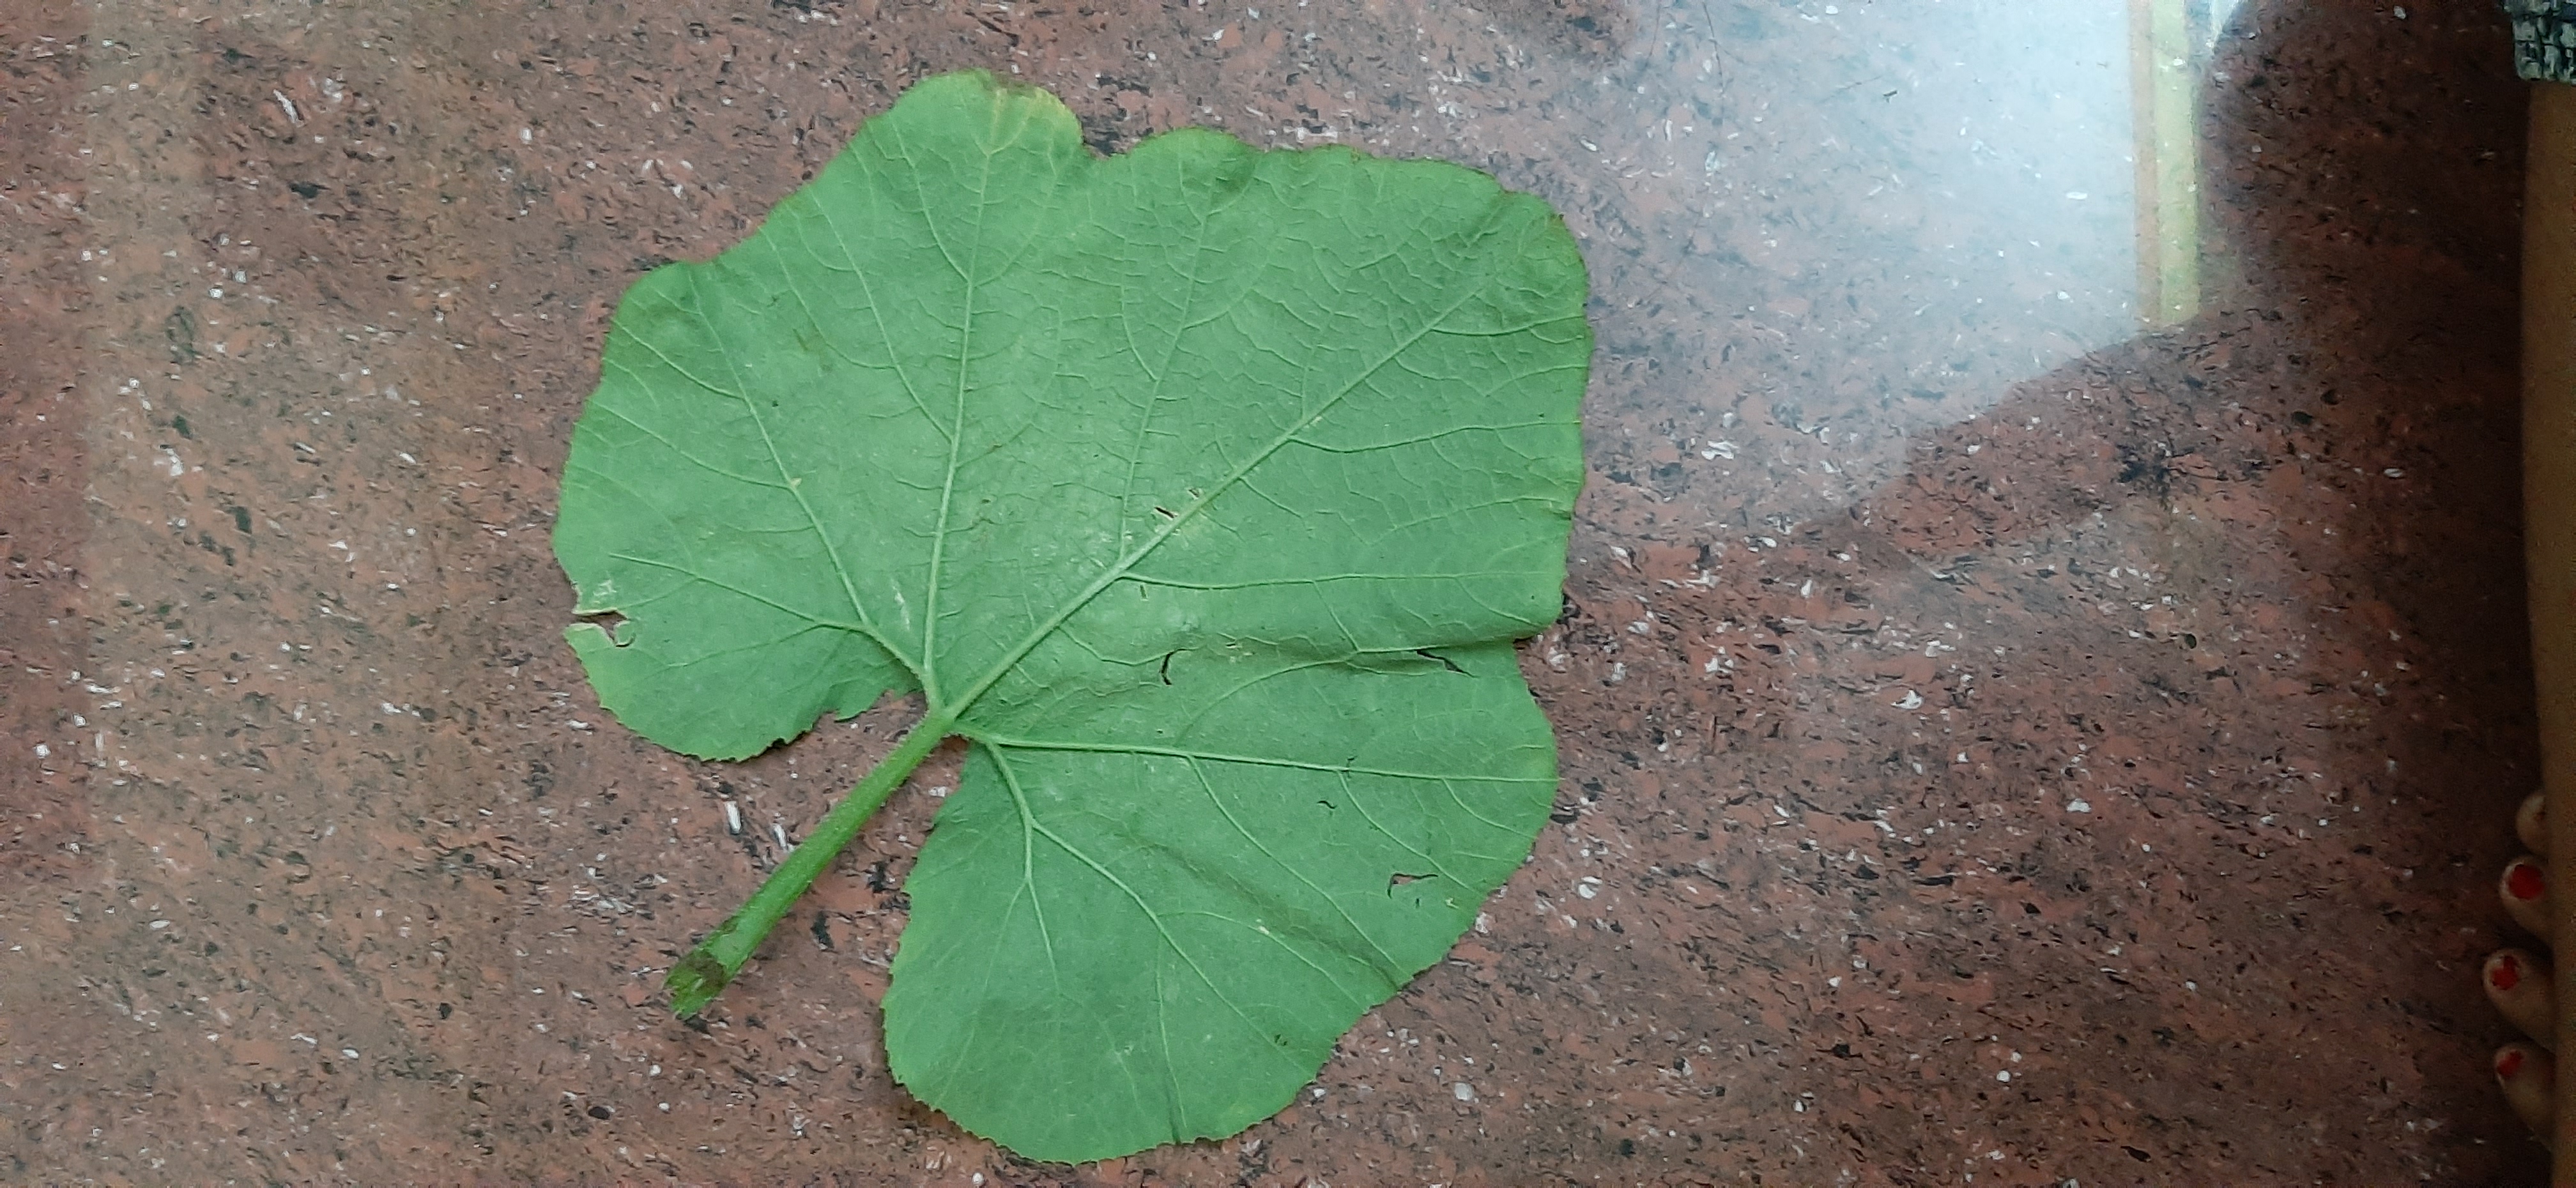
Plant: Pumpkin